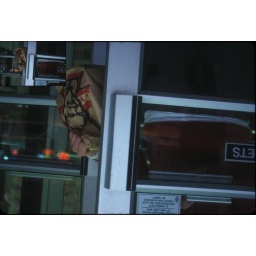
1 bag in door